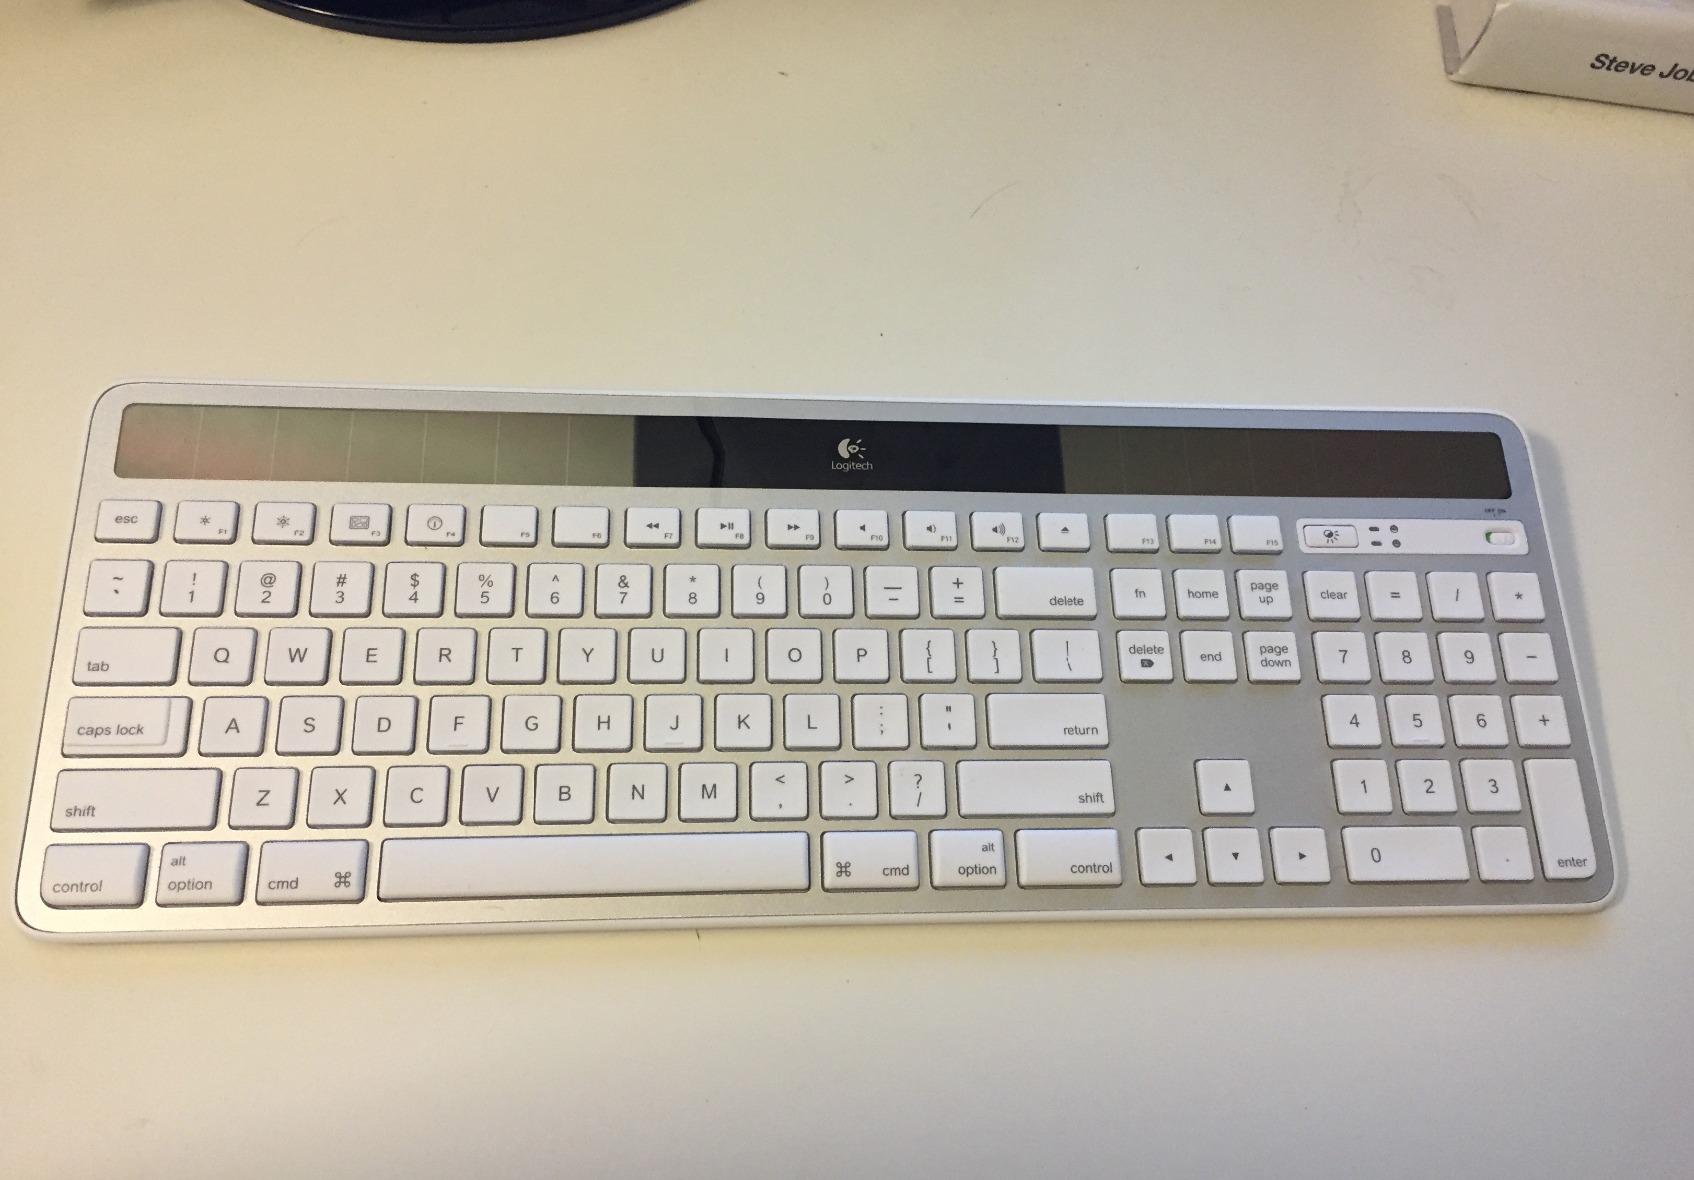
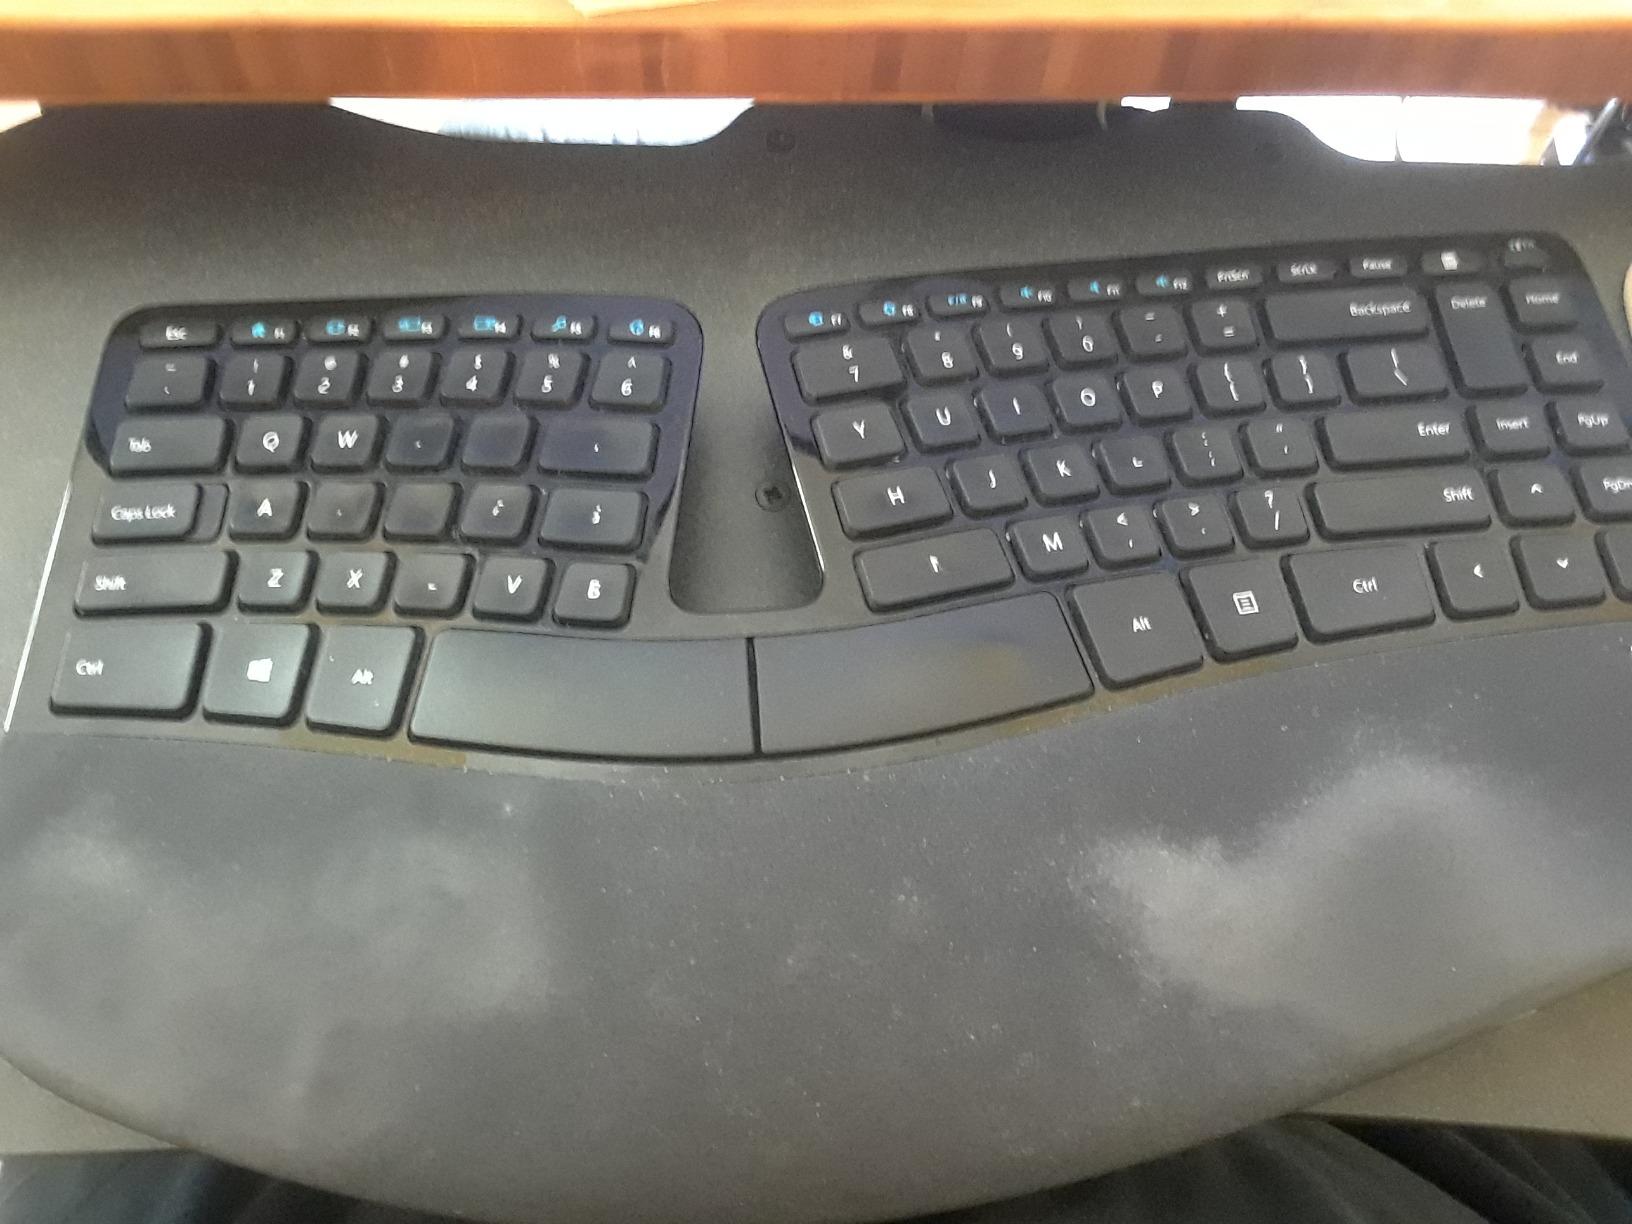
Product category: keyboard
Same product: no